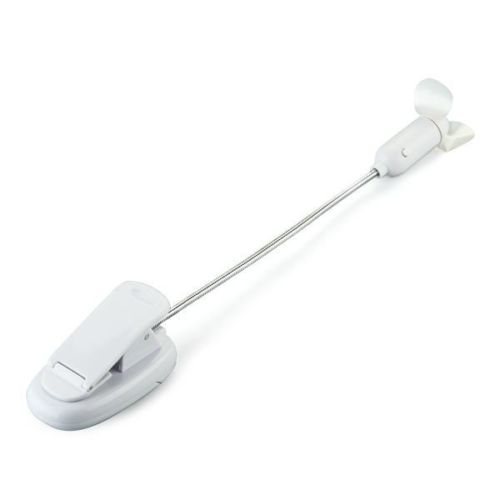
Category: fan